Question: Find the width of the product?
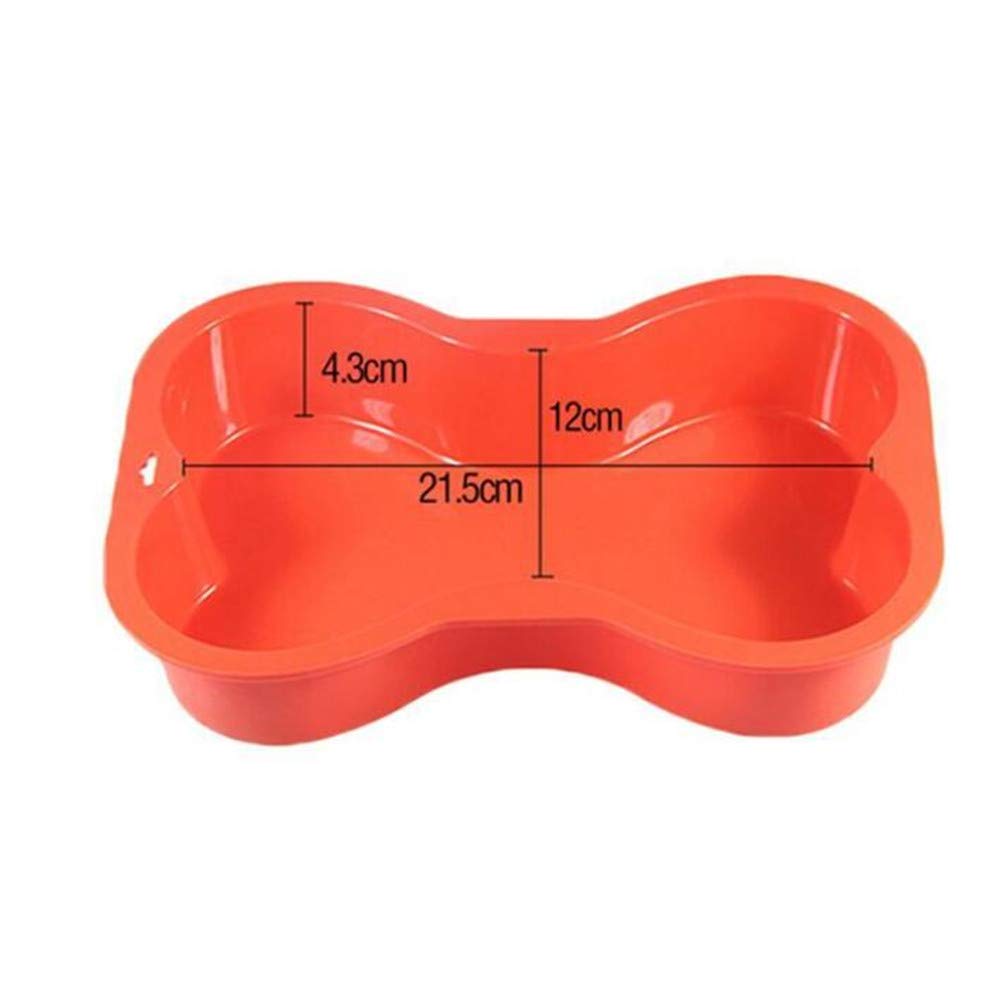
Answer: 12.0 centimetre